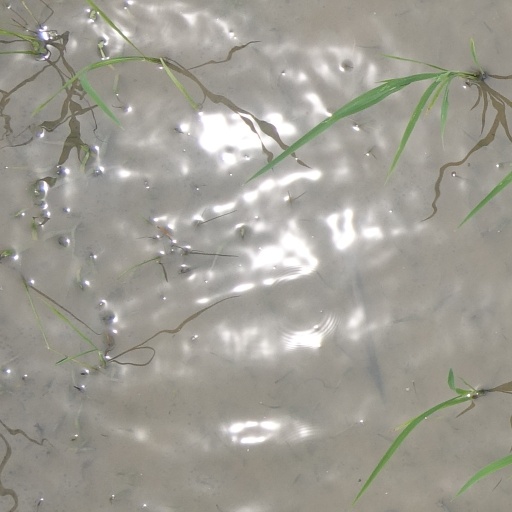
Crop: rice